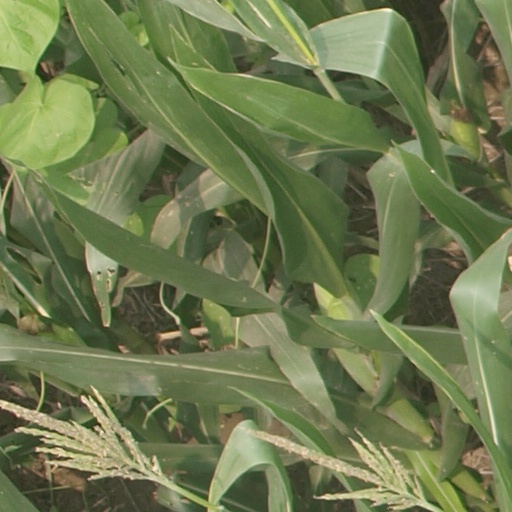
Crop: maize; corn